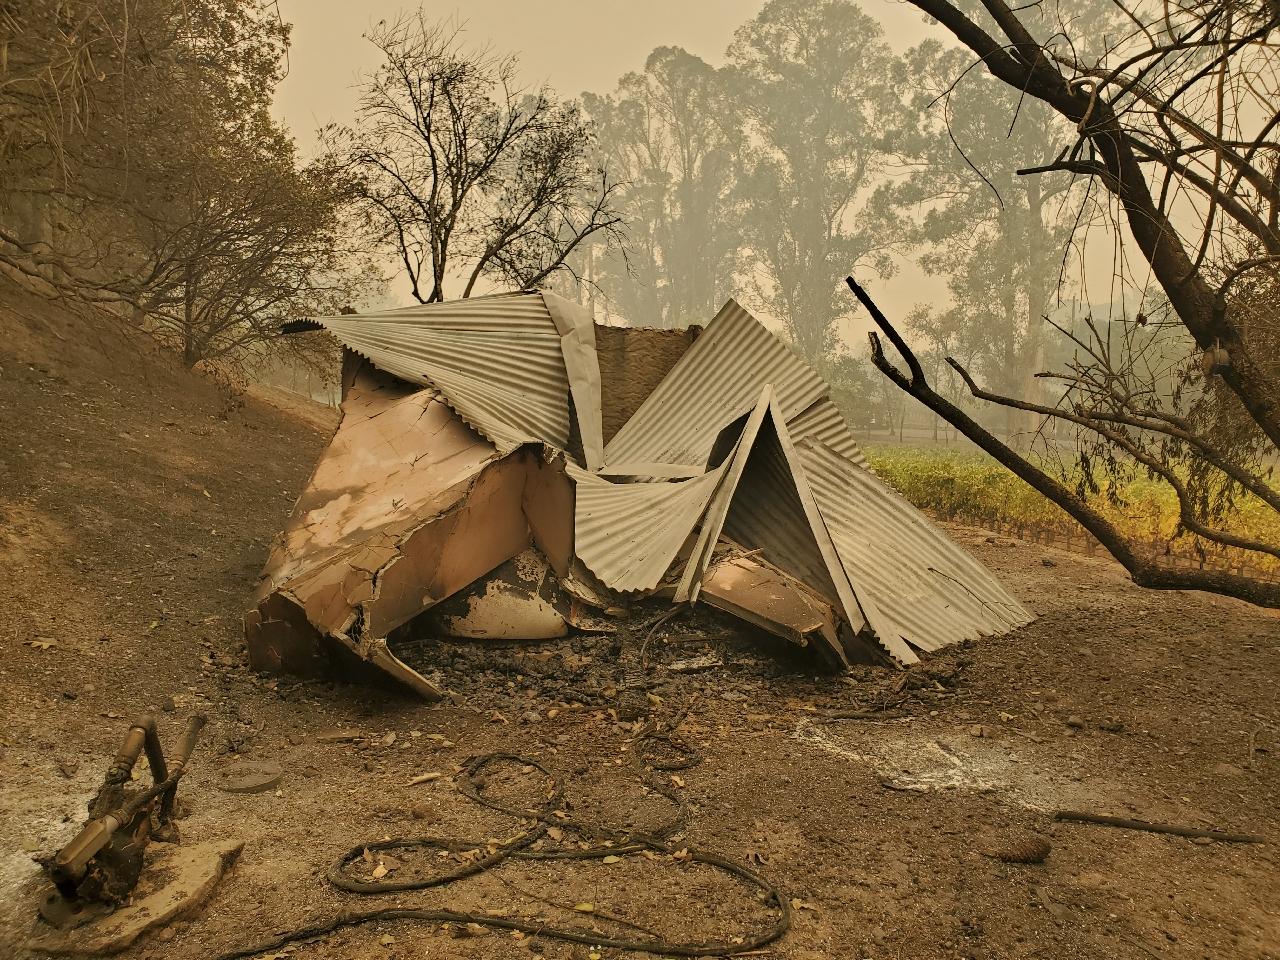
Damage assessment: destroyed